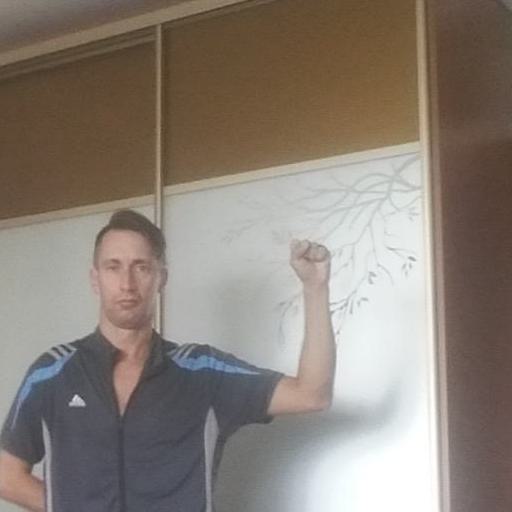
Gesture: fist